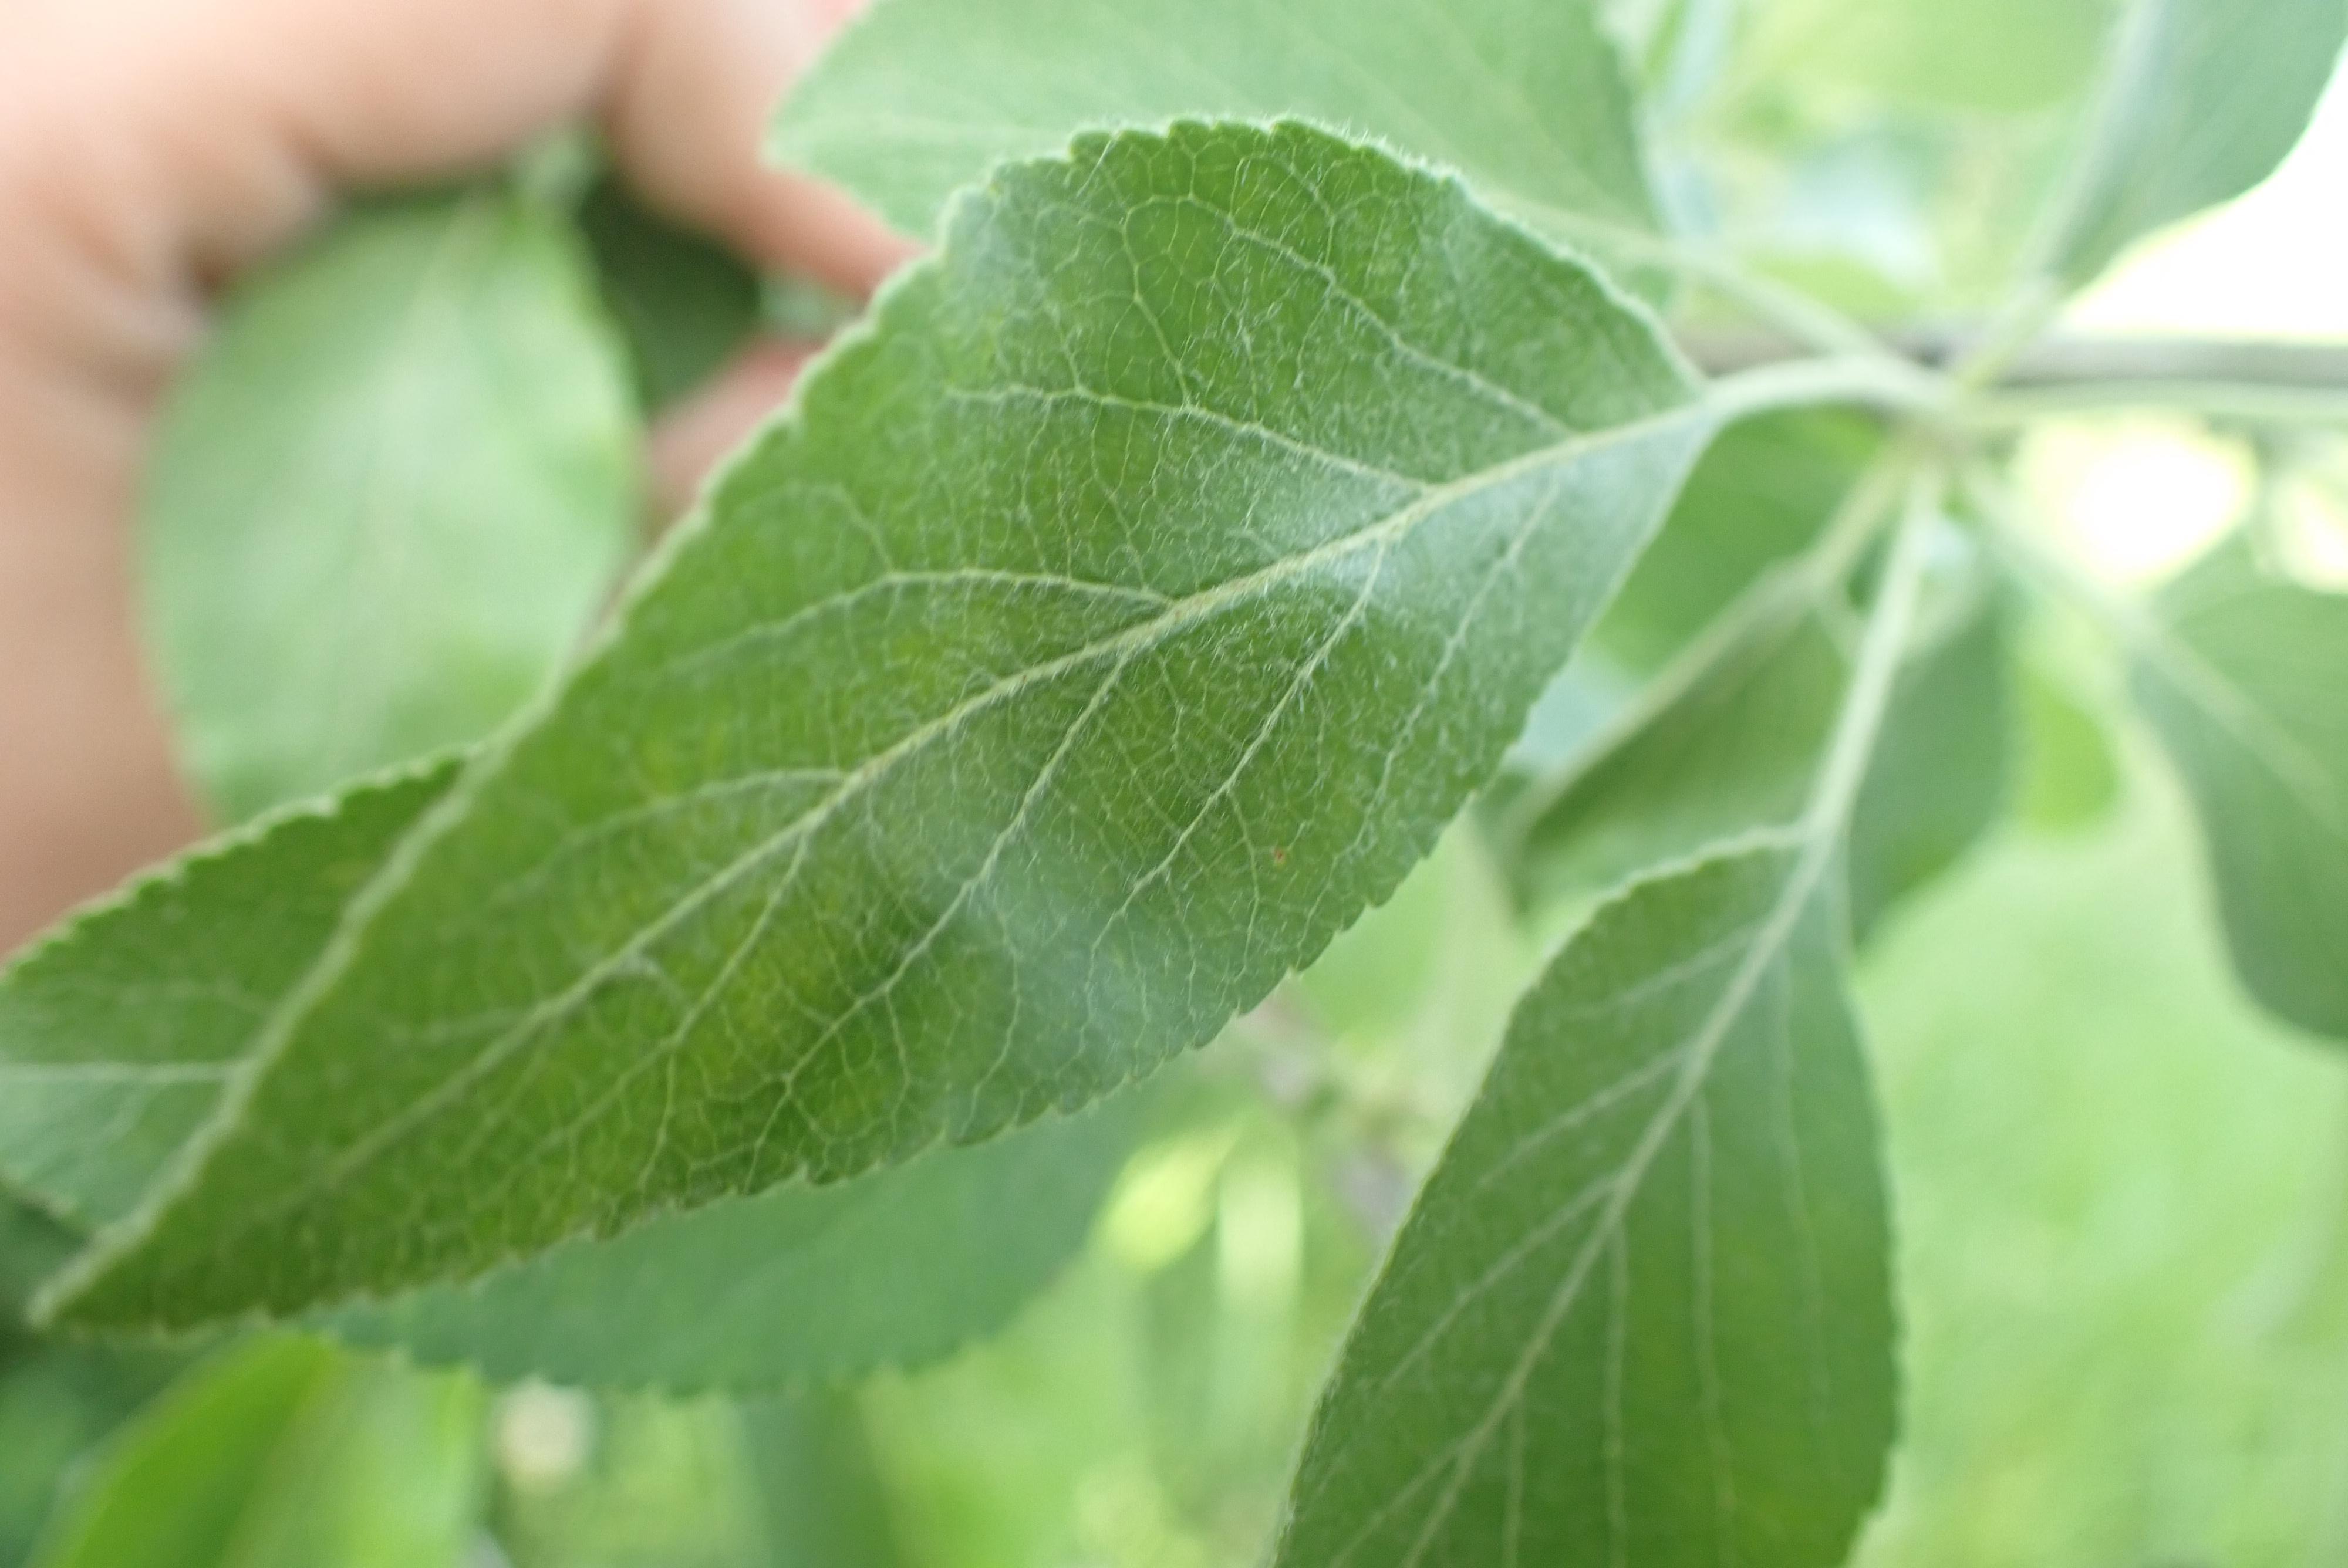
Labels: healthy